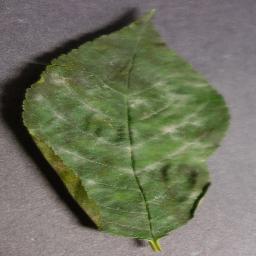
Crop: cherry
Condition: (including_sour)_powdery_mildew